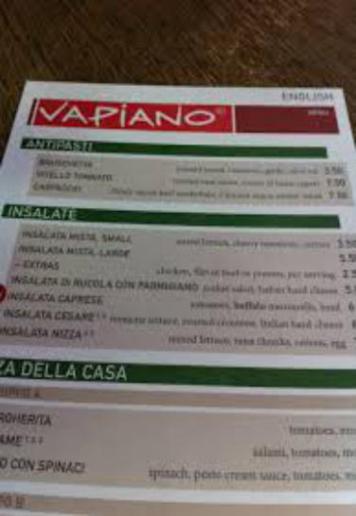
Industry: Food